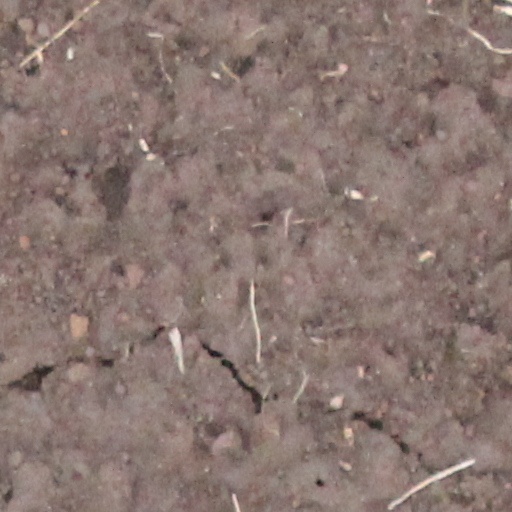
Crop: wheat